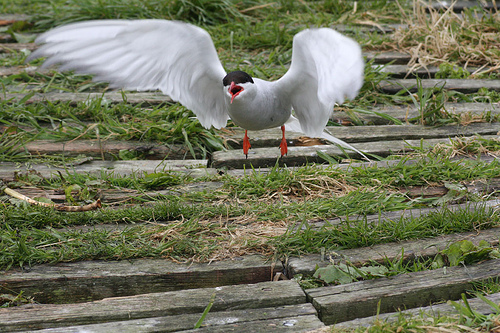
the bird has a red bill as well as red feet.
this bird has a white belly and breast, white wings, the bill is short and pointed, and orange tarsus and feet.
this bird has a black crown, a white belly, and orange long legs
this white bird features a red beak and red, webbed feet.
this bird is white with a black crown and bright orange beak and webbed, orange feet.
a large bird with a black crown, a long, pointed orange bill, and a white breast.
this is a large with birth with deep orange feet, wings much larger than its body, and a black head.
this large white bird has a black crown covering down to its eyes, and broad white wings.
a medium sized bird with a long bill, and white wings
this bird is white with black and has a long, pointy beak.
Species: Common Tern